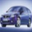
Label: automobile